Aeroflot Flight 5463

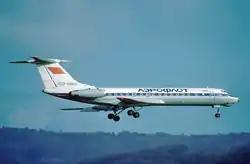
An Aeroflot Tu-134A in 1983, similar to that involved in the accident.

Aeroflot Flight 5463 was a Soviet domestic passenger flight from Chelyabinsk to Almaty which crashed on 30 August 1983 while approaching Almaty. The Tupolev Tu-134A collided with the western slope of Dolan Mountain at an altitude of . As a result of the accident, all ninety people on board were killed. Crew error was cited as the cause of the accident.